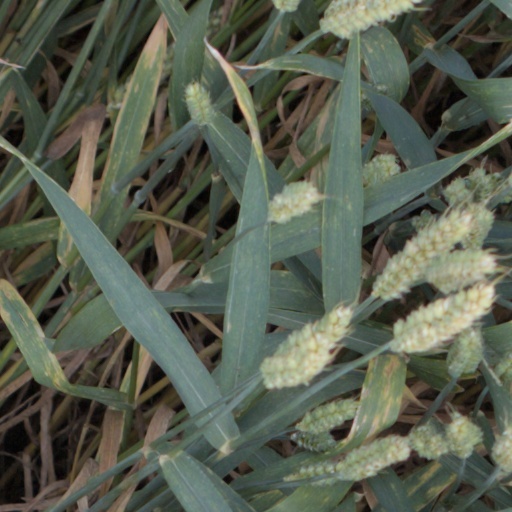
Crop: wheat